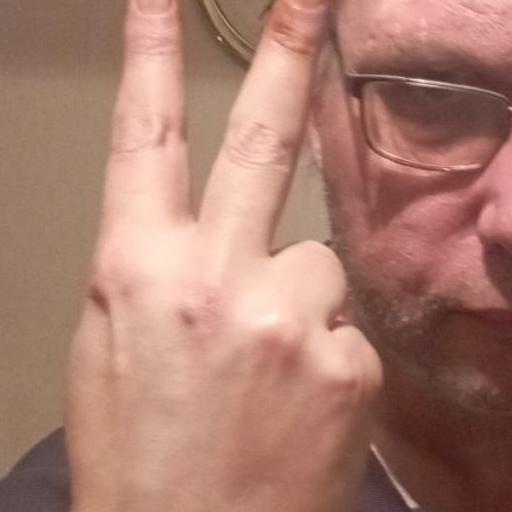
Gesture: peace_inverted